Weston Williamson

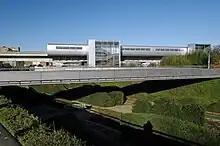
The new extension to the Docklands Light Railway from 2005.

Weston Williamson + Partners (WW+P) is a British architectural firm formed in 1985 and based in London, Manchester, Melbourne, Sydney, Perth, Toronto, Riyadh, Shenzhen and Hong Kong.